Phil Niekro

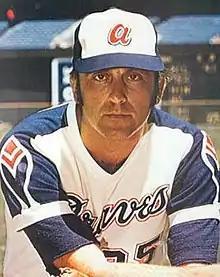
Niekro with the Atlanta Braves in 1974

Philip Henry Niekro (April 1, 1939 – December 26, 2020), nicknamed "Knucksie", was an American baseball pitcher who played 24 seasons in Major League Baseball (MLB) for the Milwaukee/Atlanta Braves, Cleveland Indians, New York Yankees and Toronto Blue Jays. Niekro is generally regarded as the greatest knuckleball pitcher of all time.